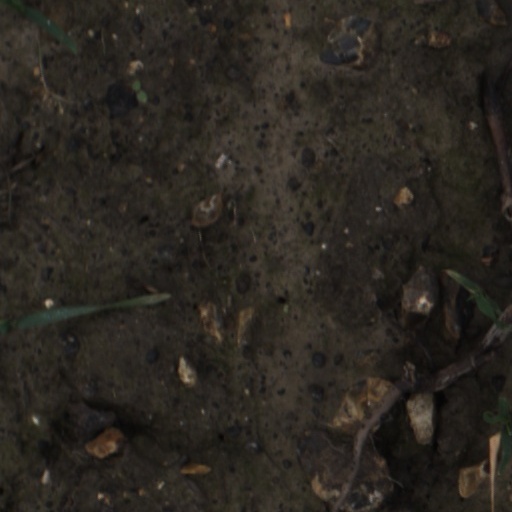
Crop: wheat